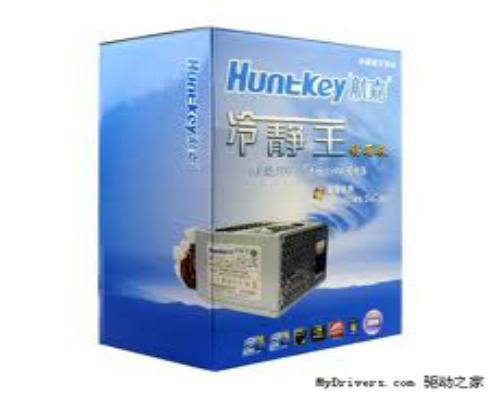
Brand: huntkey
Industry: Food